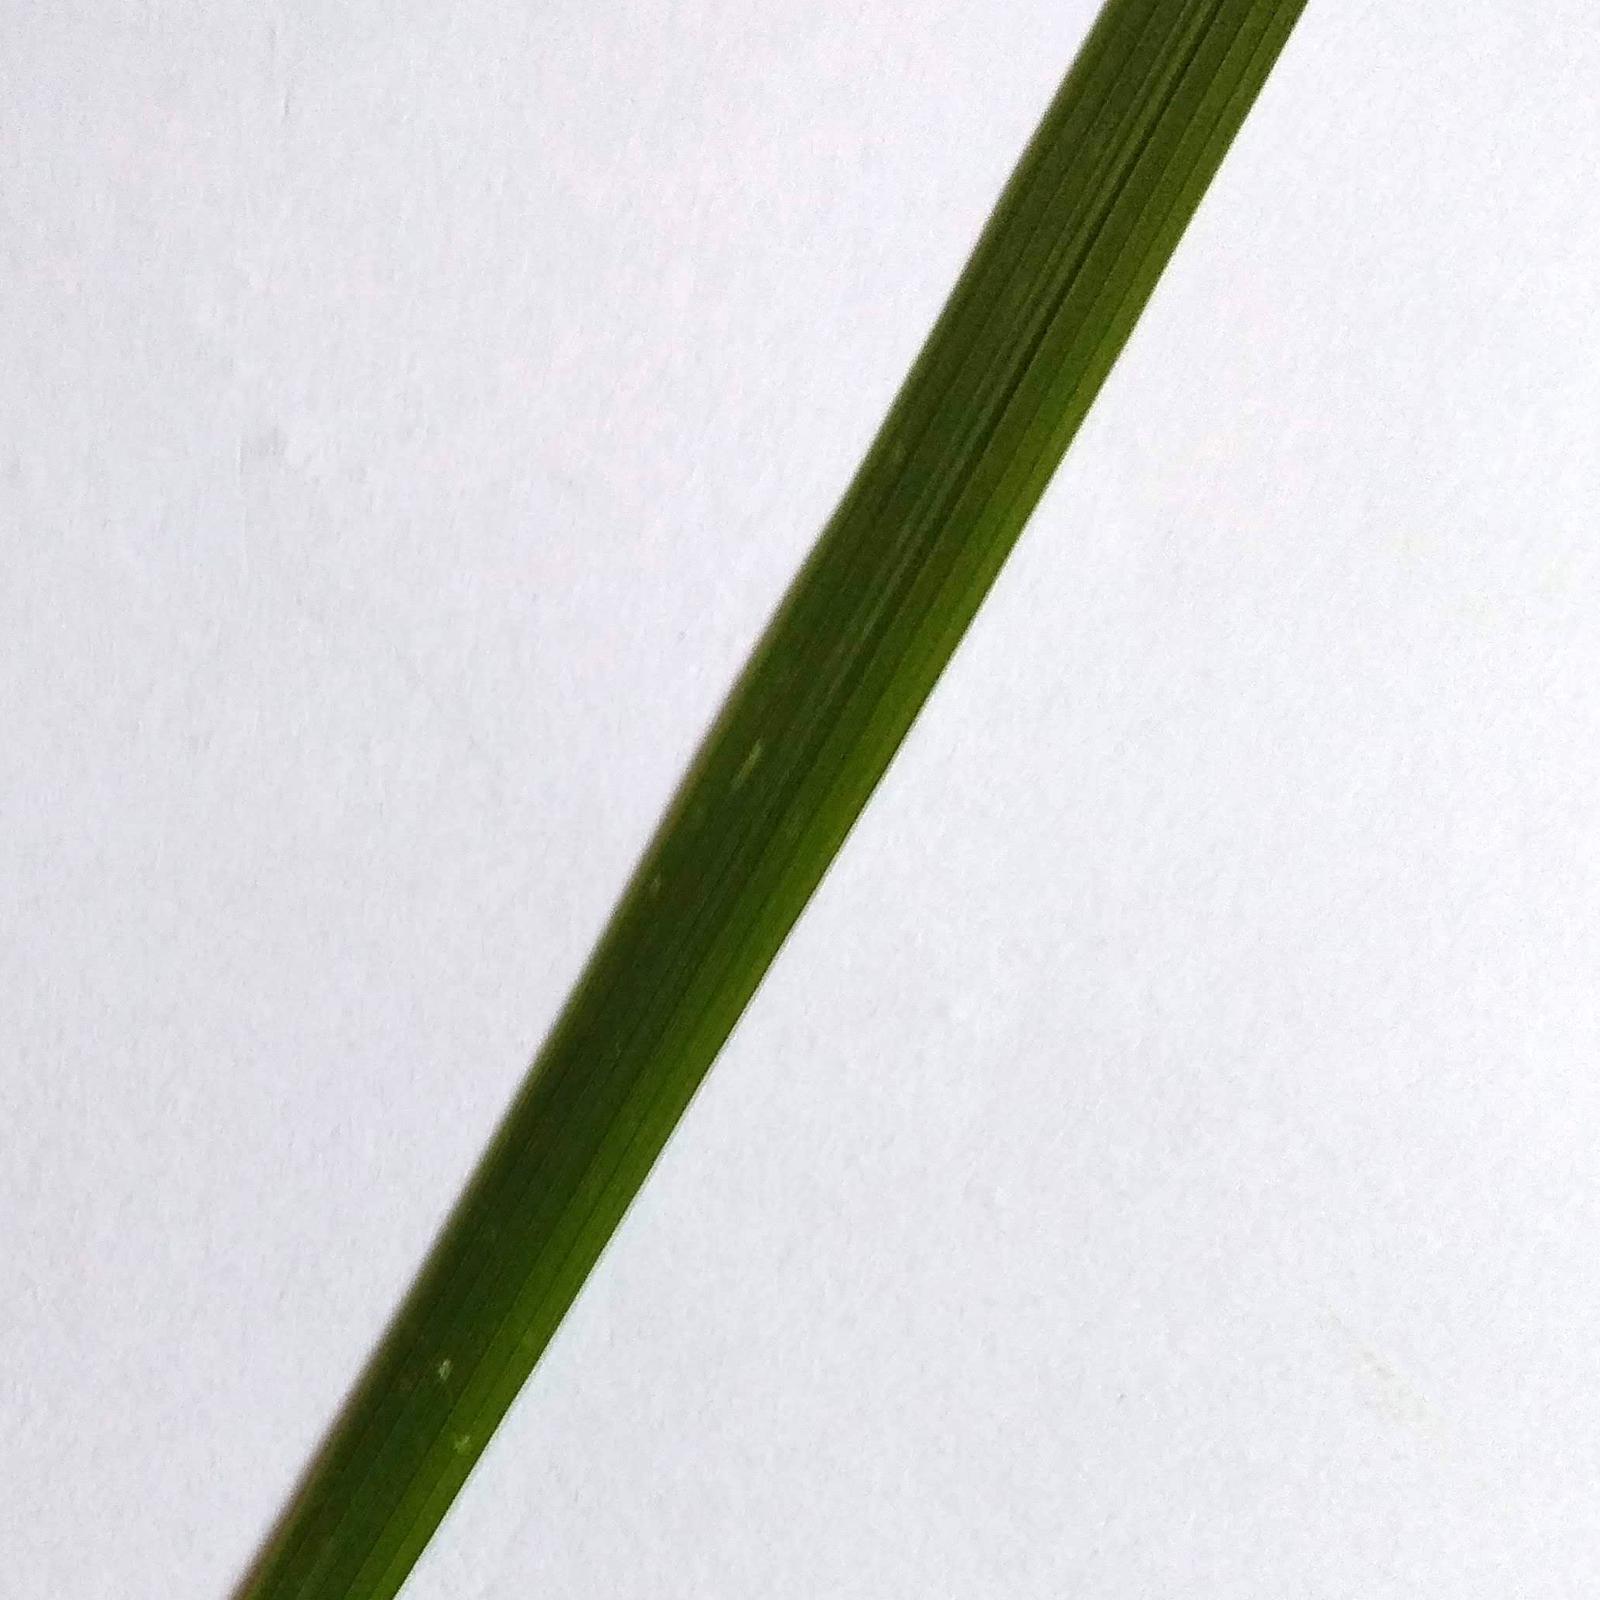
Nhãn: Healthy